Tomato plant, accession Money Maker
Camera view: vertical (180 deg); turntable rotation: 120 degrees
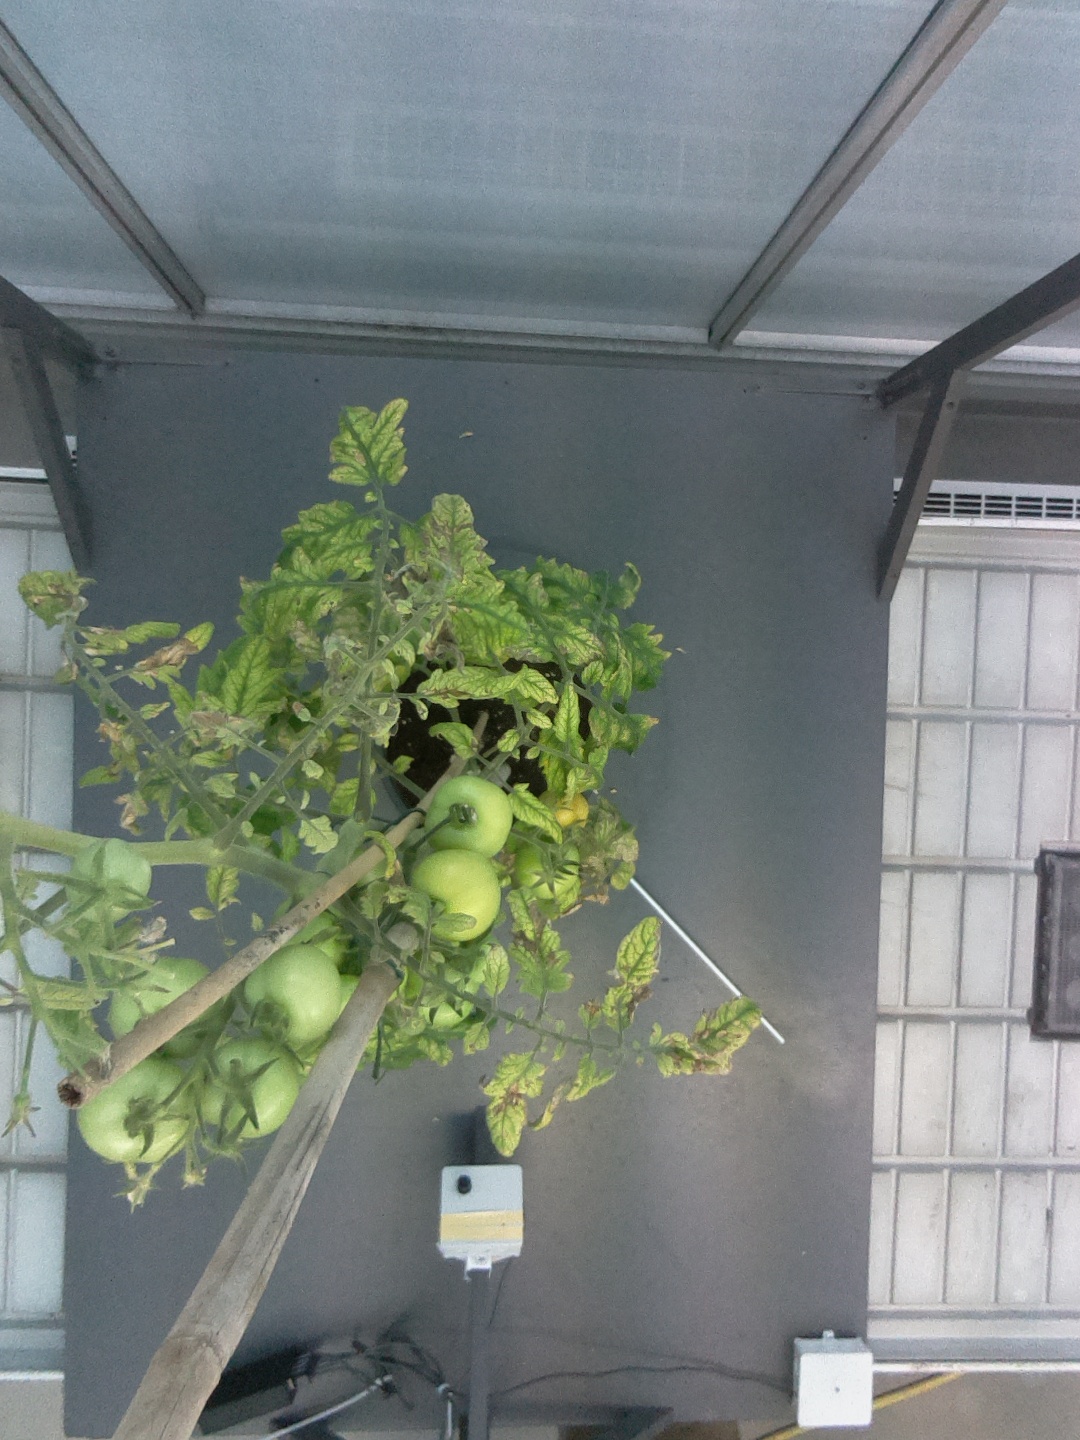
BBCH growth stage 78: 80% -90% of final fruit size